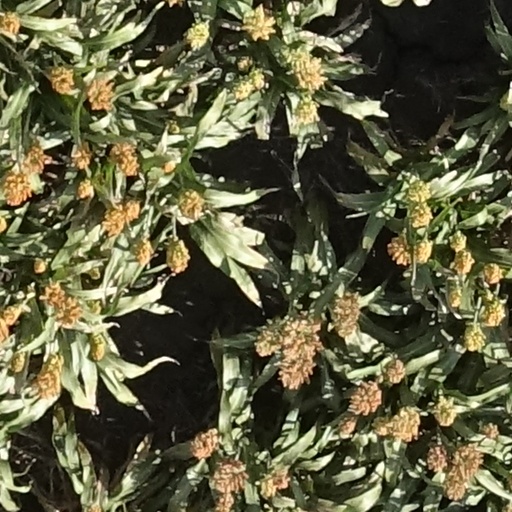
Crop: sorghum